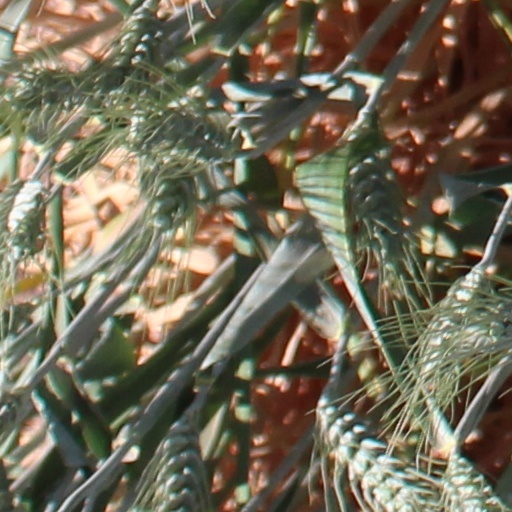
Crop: wheat